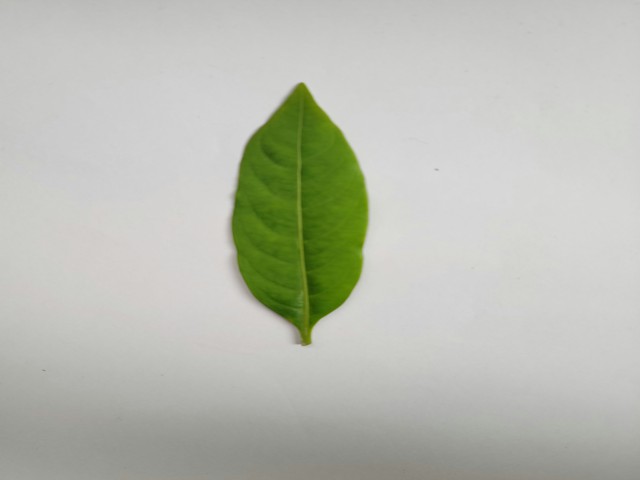
Plant: sarpagandha